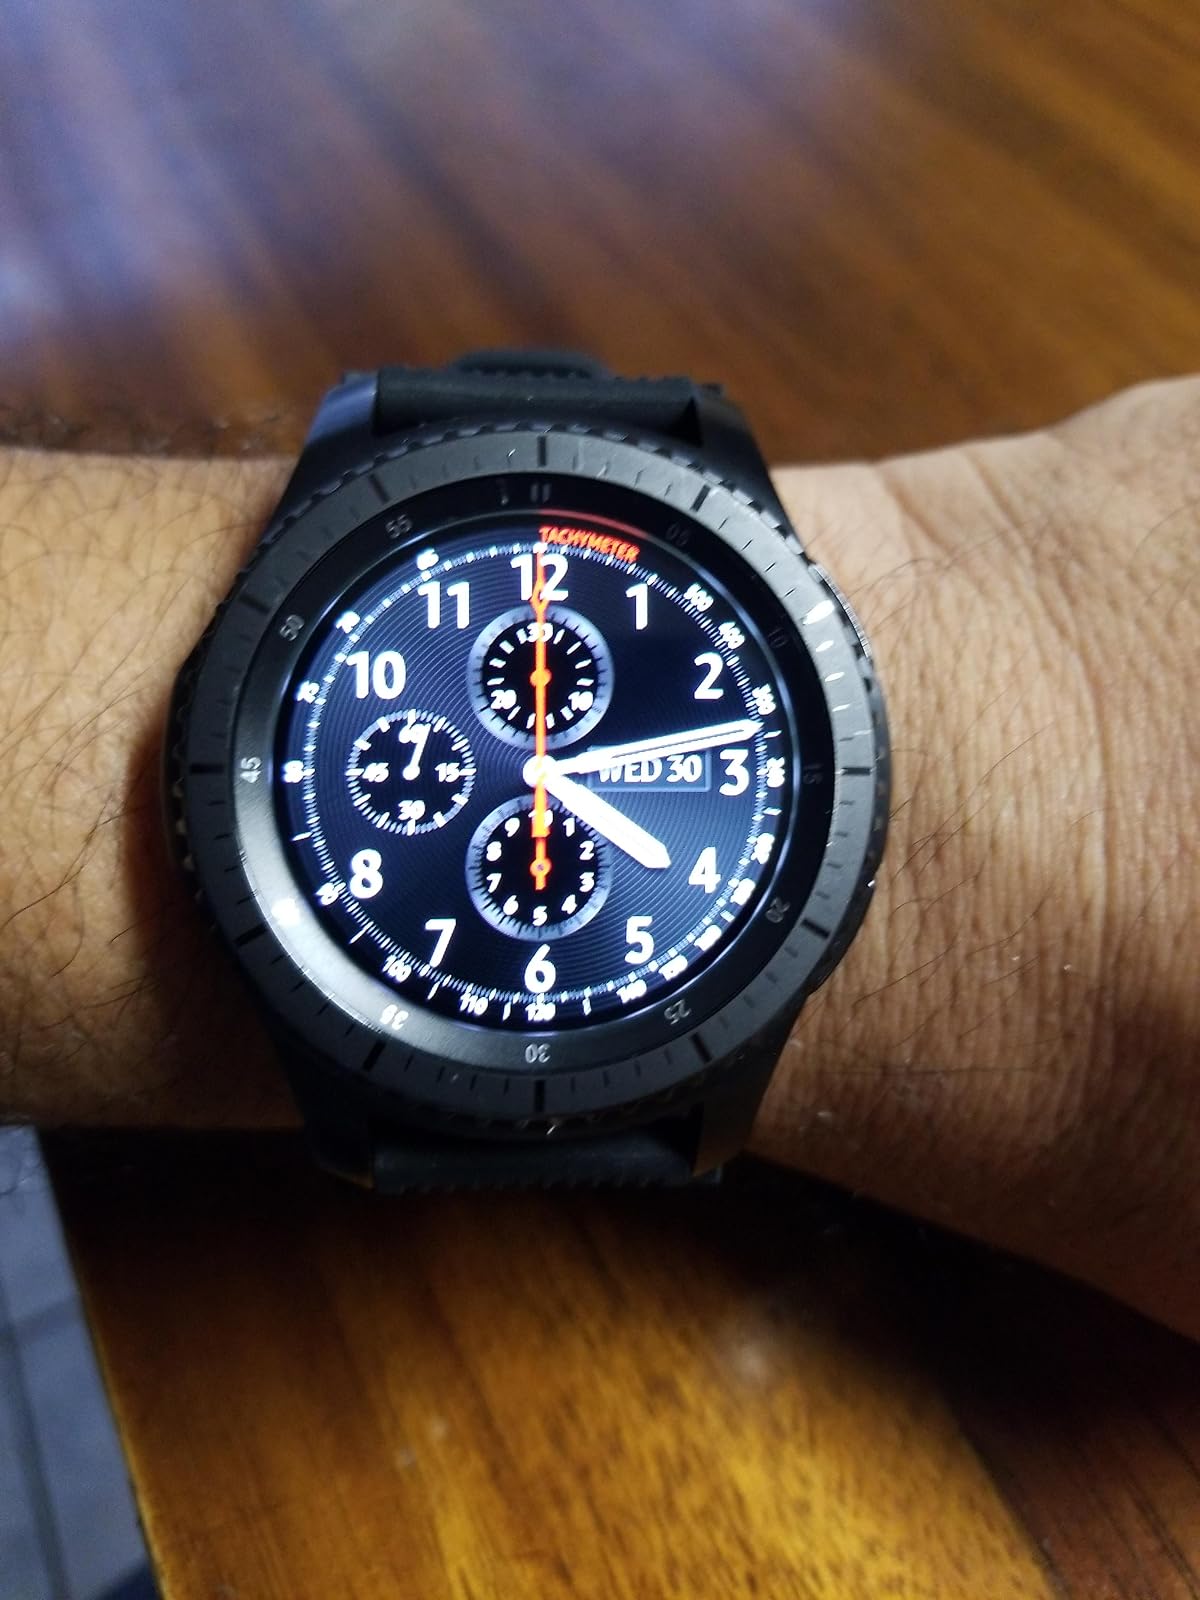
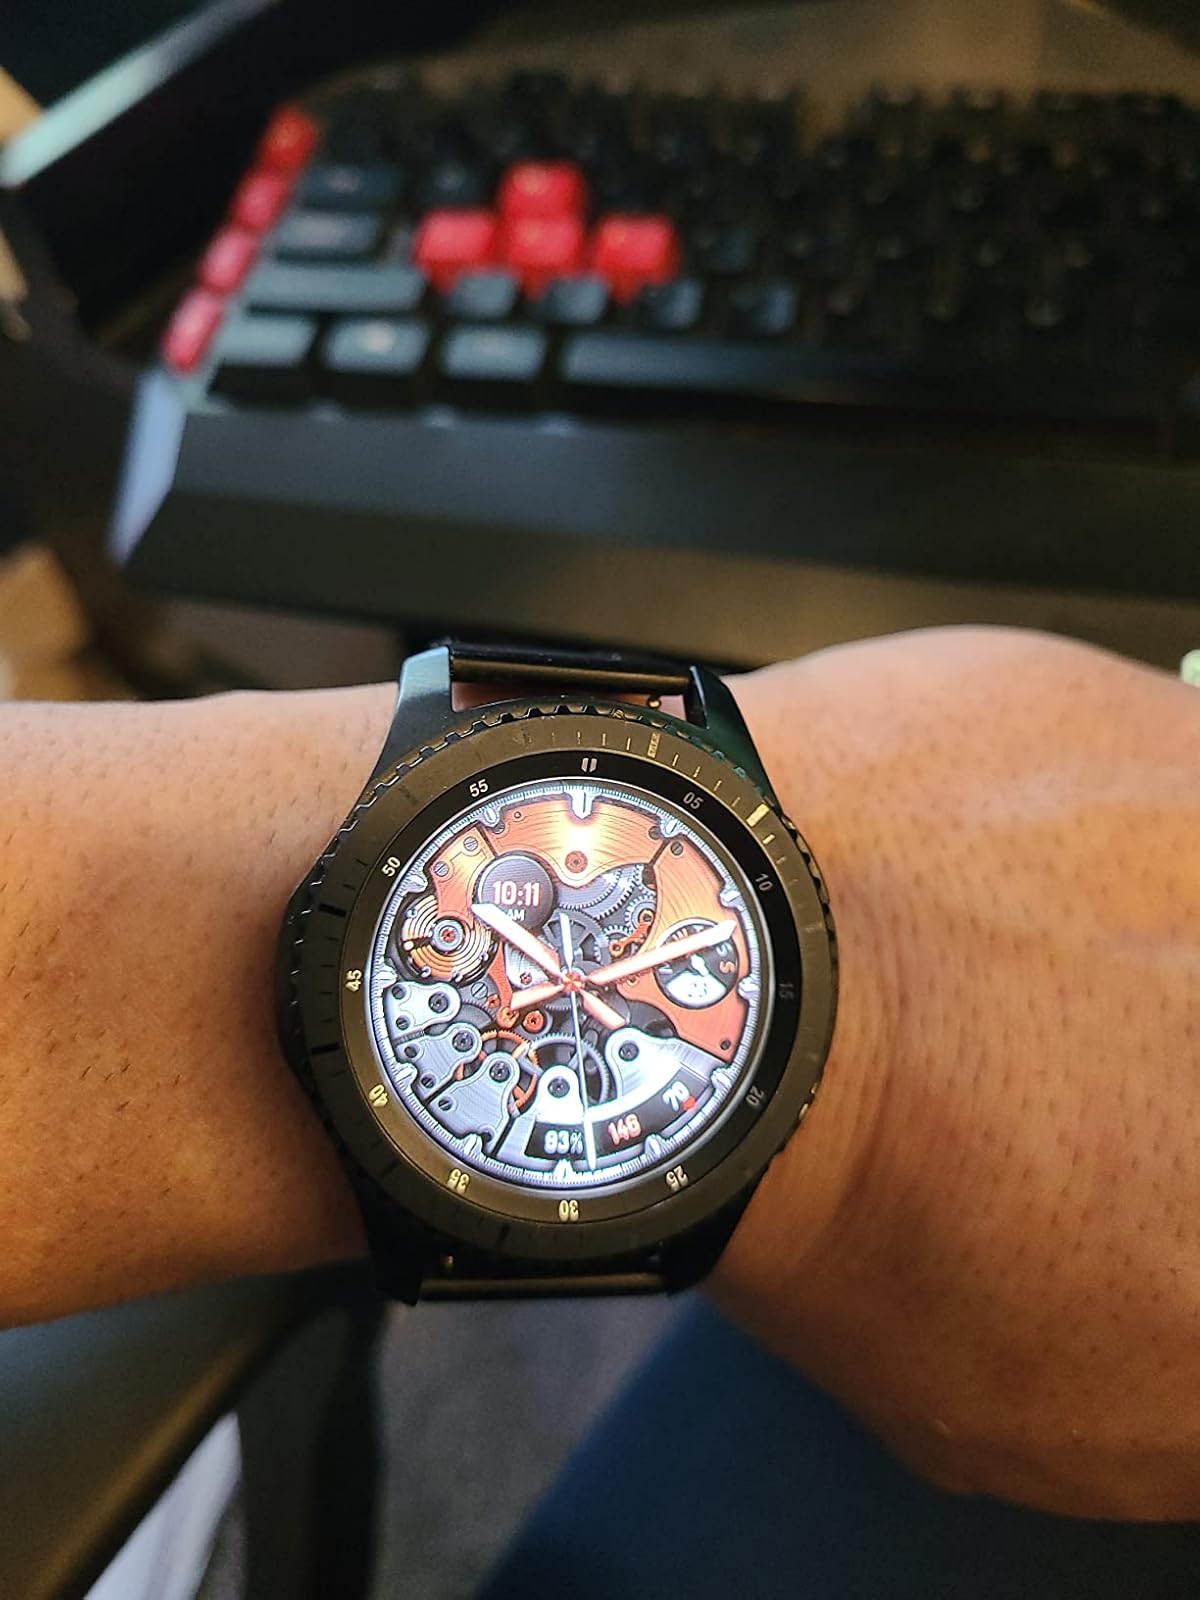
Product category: smartwatch
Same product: yes